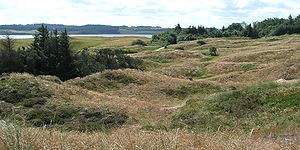
Natura 2000-område nr. 24 Hanstholm Reservatet, Hanstholmknuden, Nors sø og Vandet sø
Fra Hanstholm-reservatet
Udsyn over klithederne i Hanstholm Vildtreservat.
Natura 2000-område nr. 24 Hanstholm Reservatet, Hanstholmknuden, Nors sø og Vandet sø består af de store klitarealer syd for Hanstholm, samt de to store, kalkrige søer, Nors Sø og Vandet Sø. Klitområdet består for en stor del af arealer med klithede og klitlavninger, med mange næringsfattige søer. Der findes også andre klittyper, samt kalkoverdrev, sure overdrev og rigkær i området. En del af Tved og Vilsbøl Klitplantager indgår også i området. Øst for byen Hansholm ligger Hanstholmknudens langstrakte kystskrænt der også indgår i naturplanområdet.